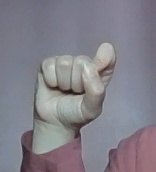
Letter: fa